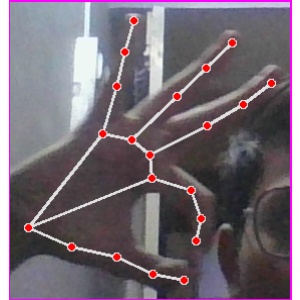
अक्षर: ण